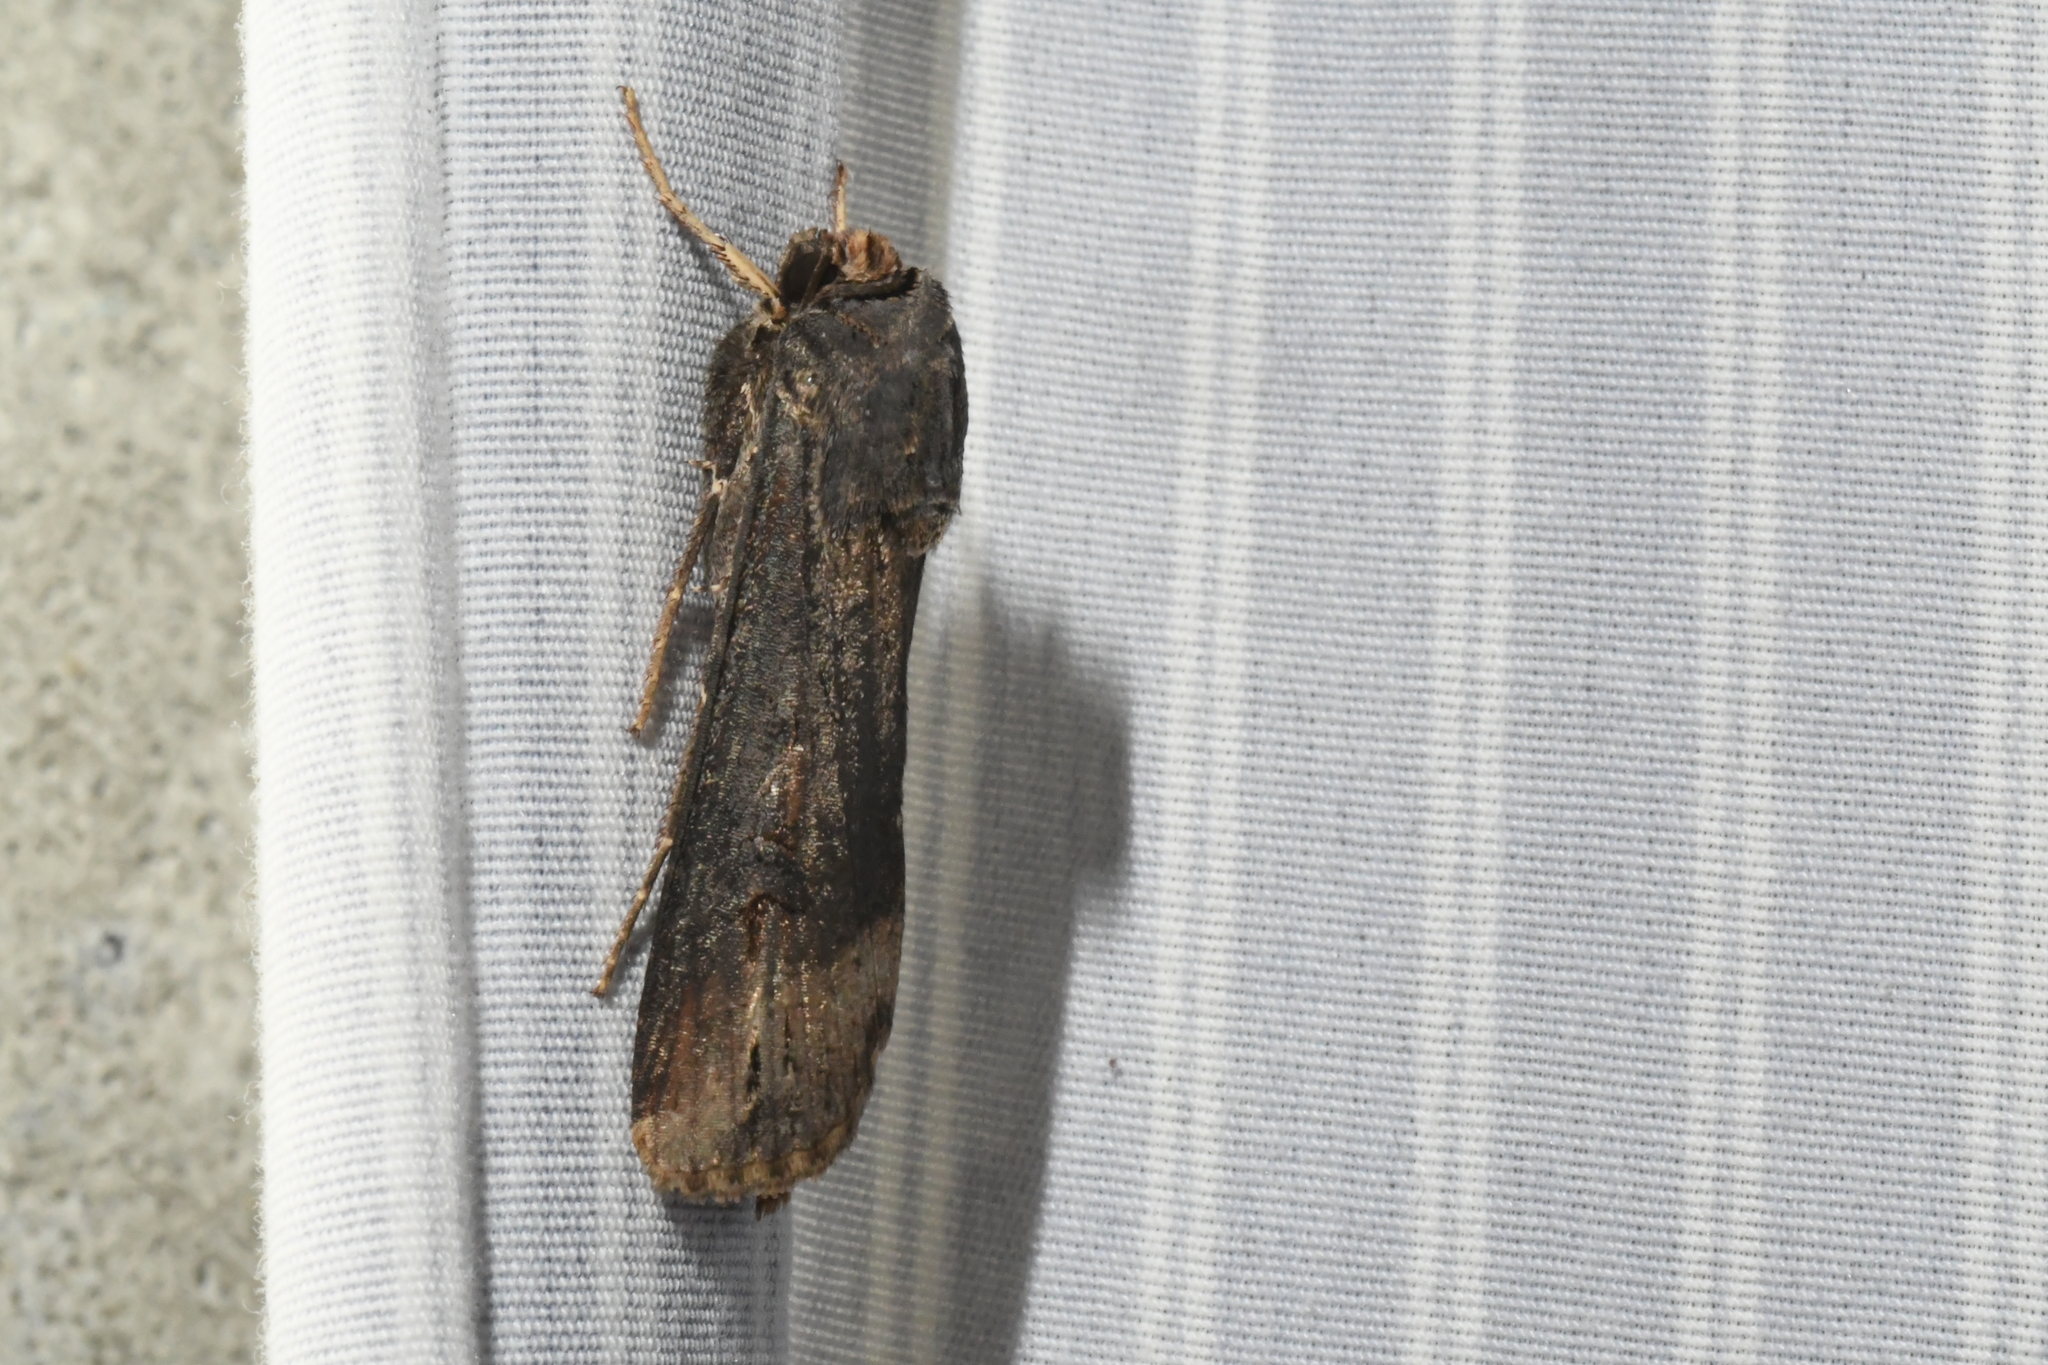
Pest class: cutworms